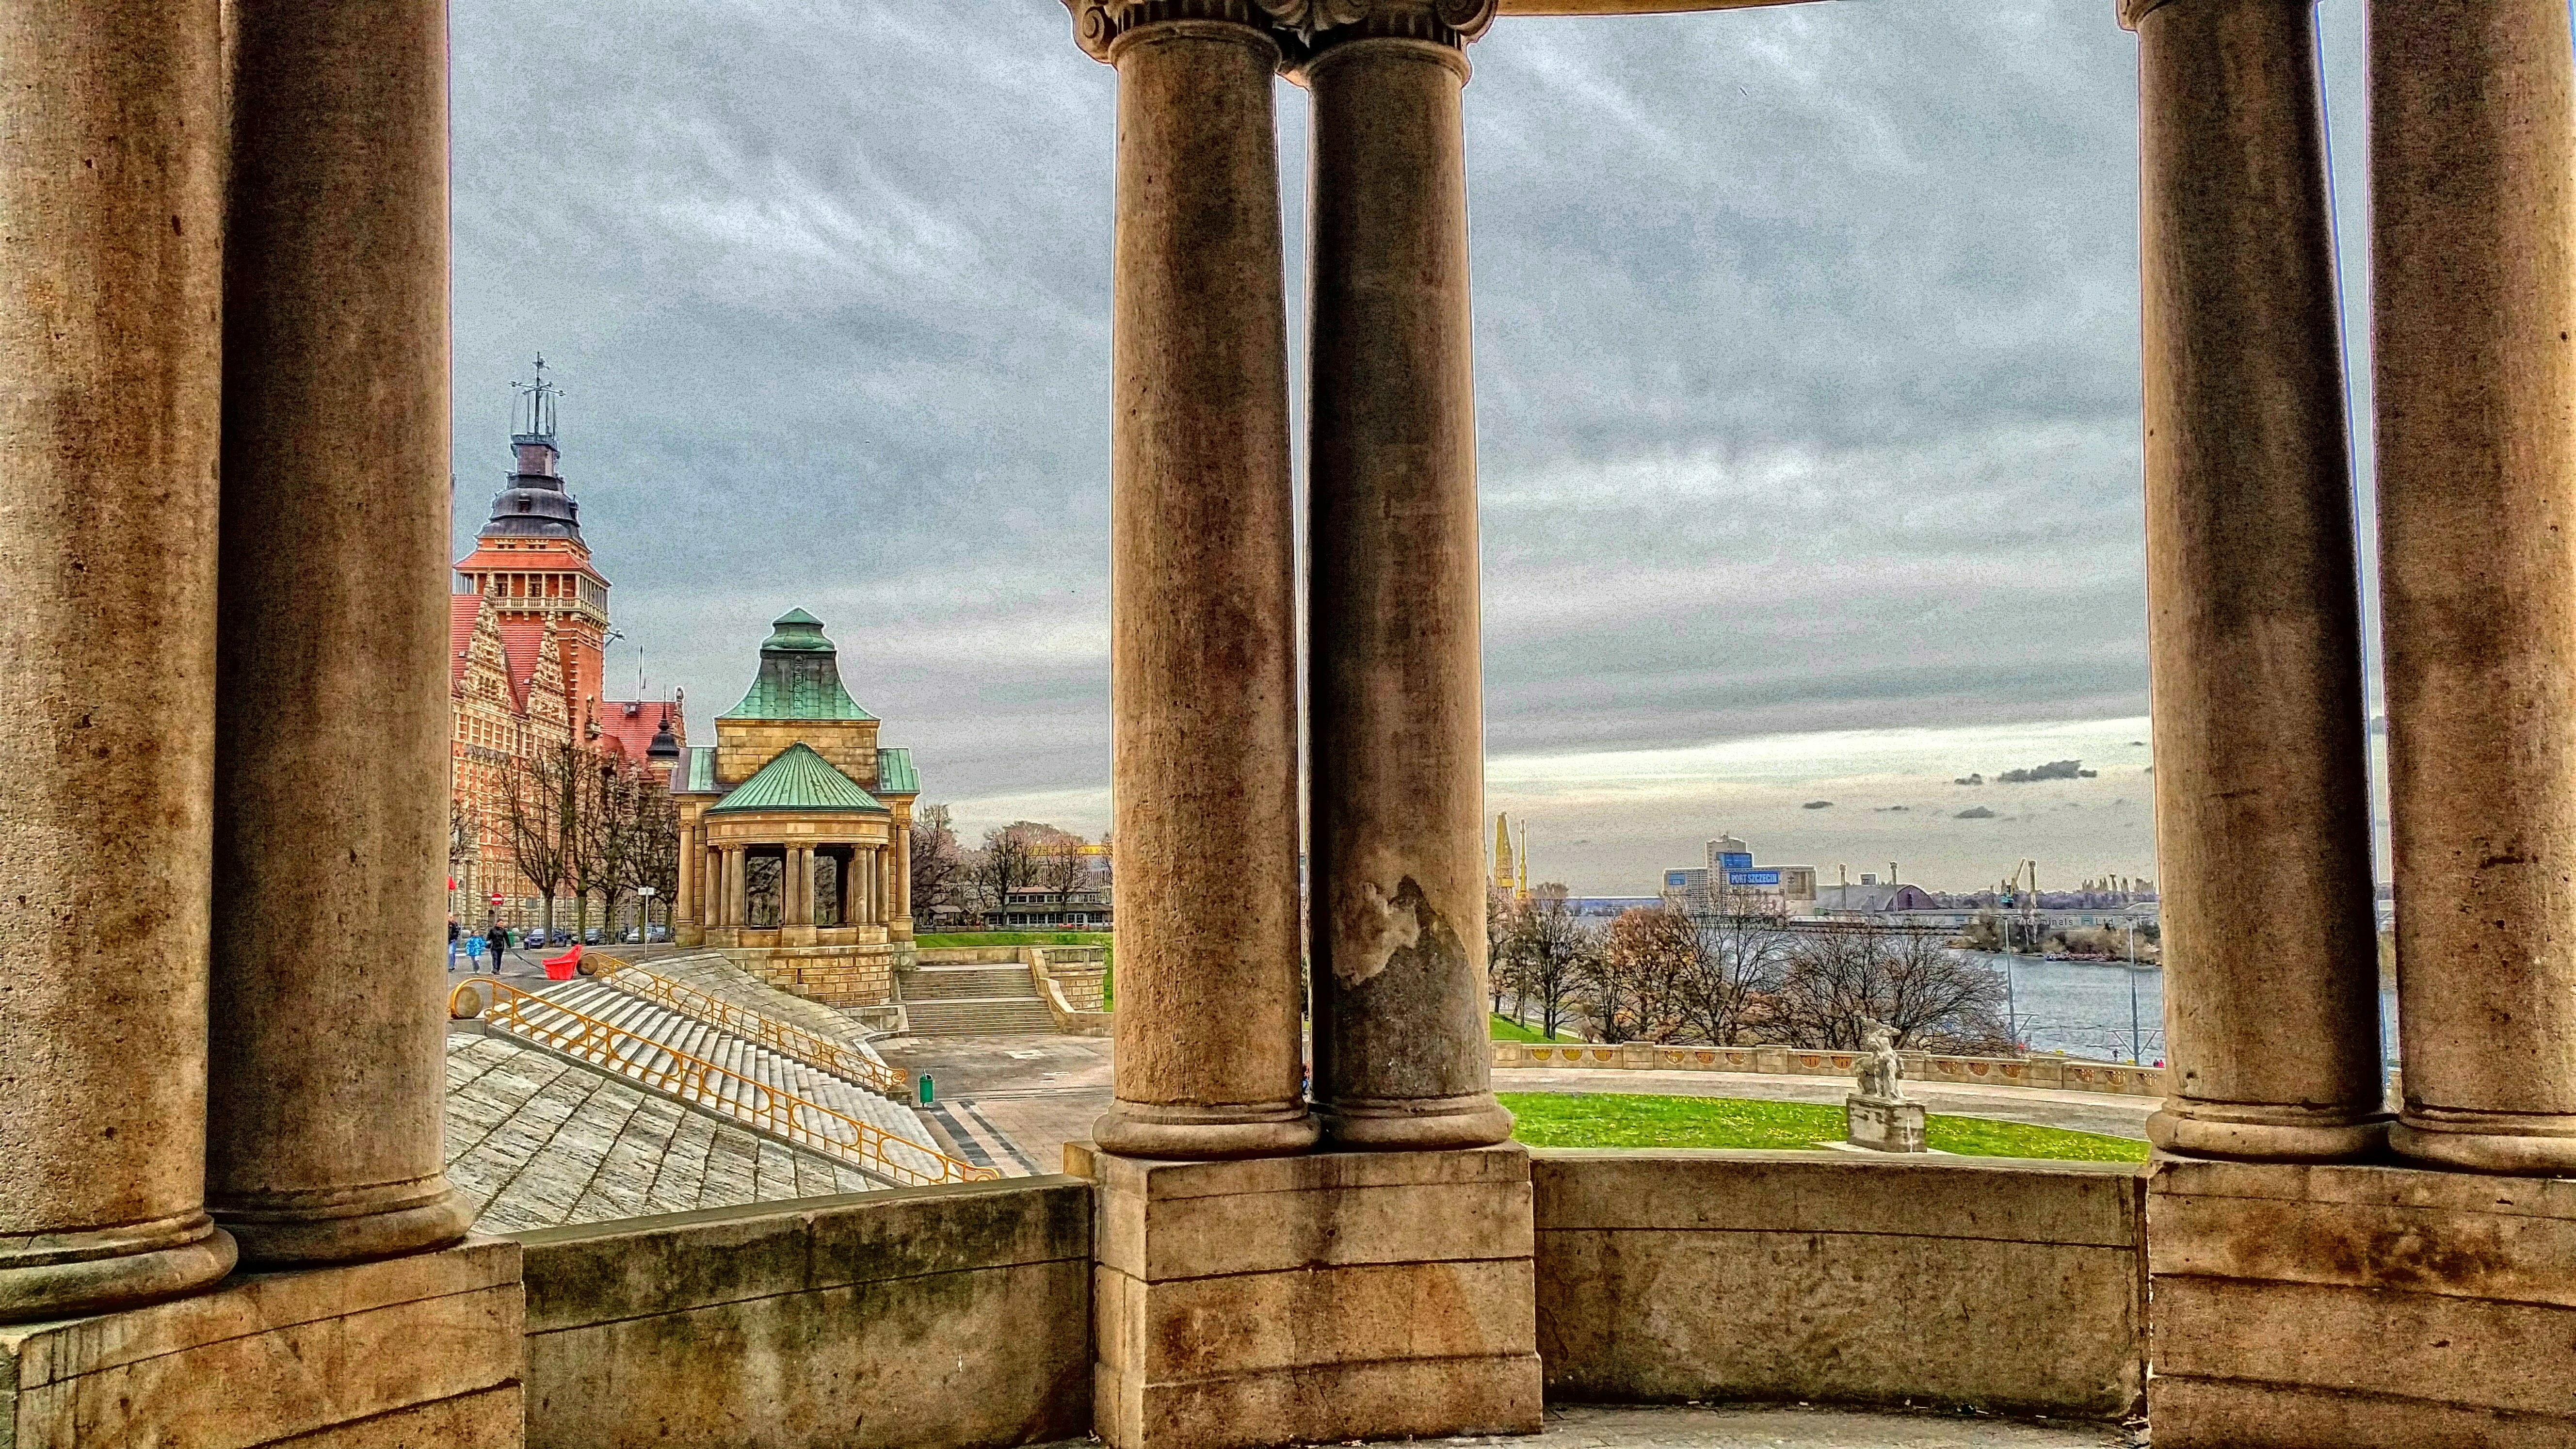
sea, rock, architecture, window, building, wall, vacation, travel, column, landmark, hdr, temple, ruins, poland, history, ancient history, stettin